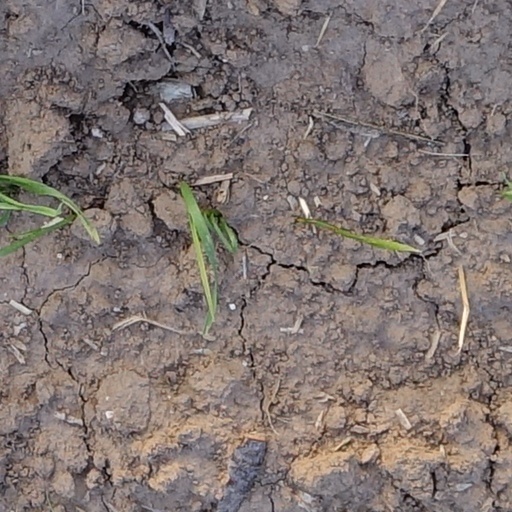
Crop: wheat